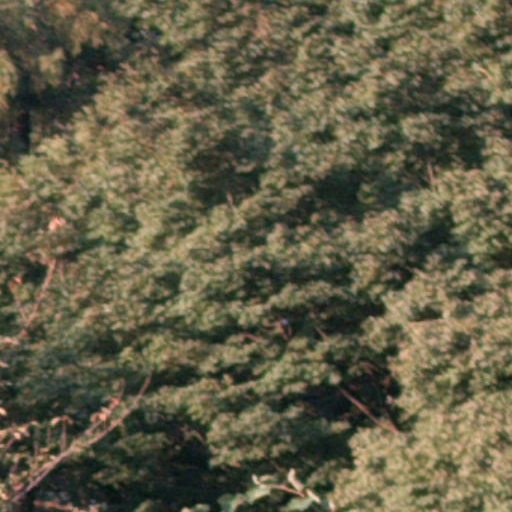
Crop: cassava